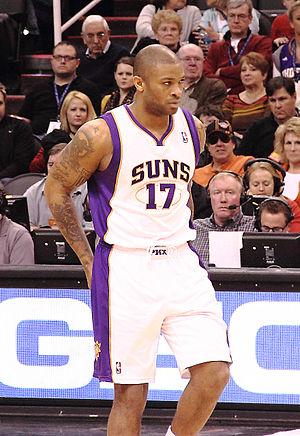
Anthony Leon « P.J. » Tucker, né le 5 mai 1985, à Raleigh, en Caroline du Nord, est un joueur américain de basket-ball. Il évolue aux postes d'ailier, d'ailier fort et de pivot.